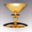
Label: cup